Wave-Gotik-Treffen

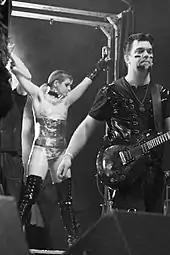
Umbra et Imago performs at WGT 2014.

Many museums in Leipzig such as the Egyptian Museum, the Museum of Fine Arts, and the Grassi Museums offer free admission or special guided tours for paid festival attendees.